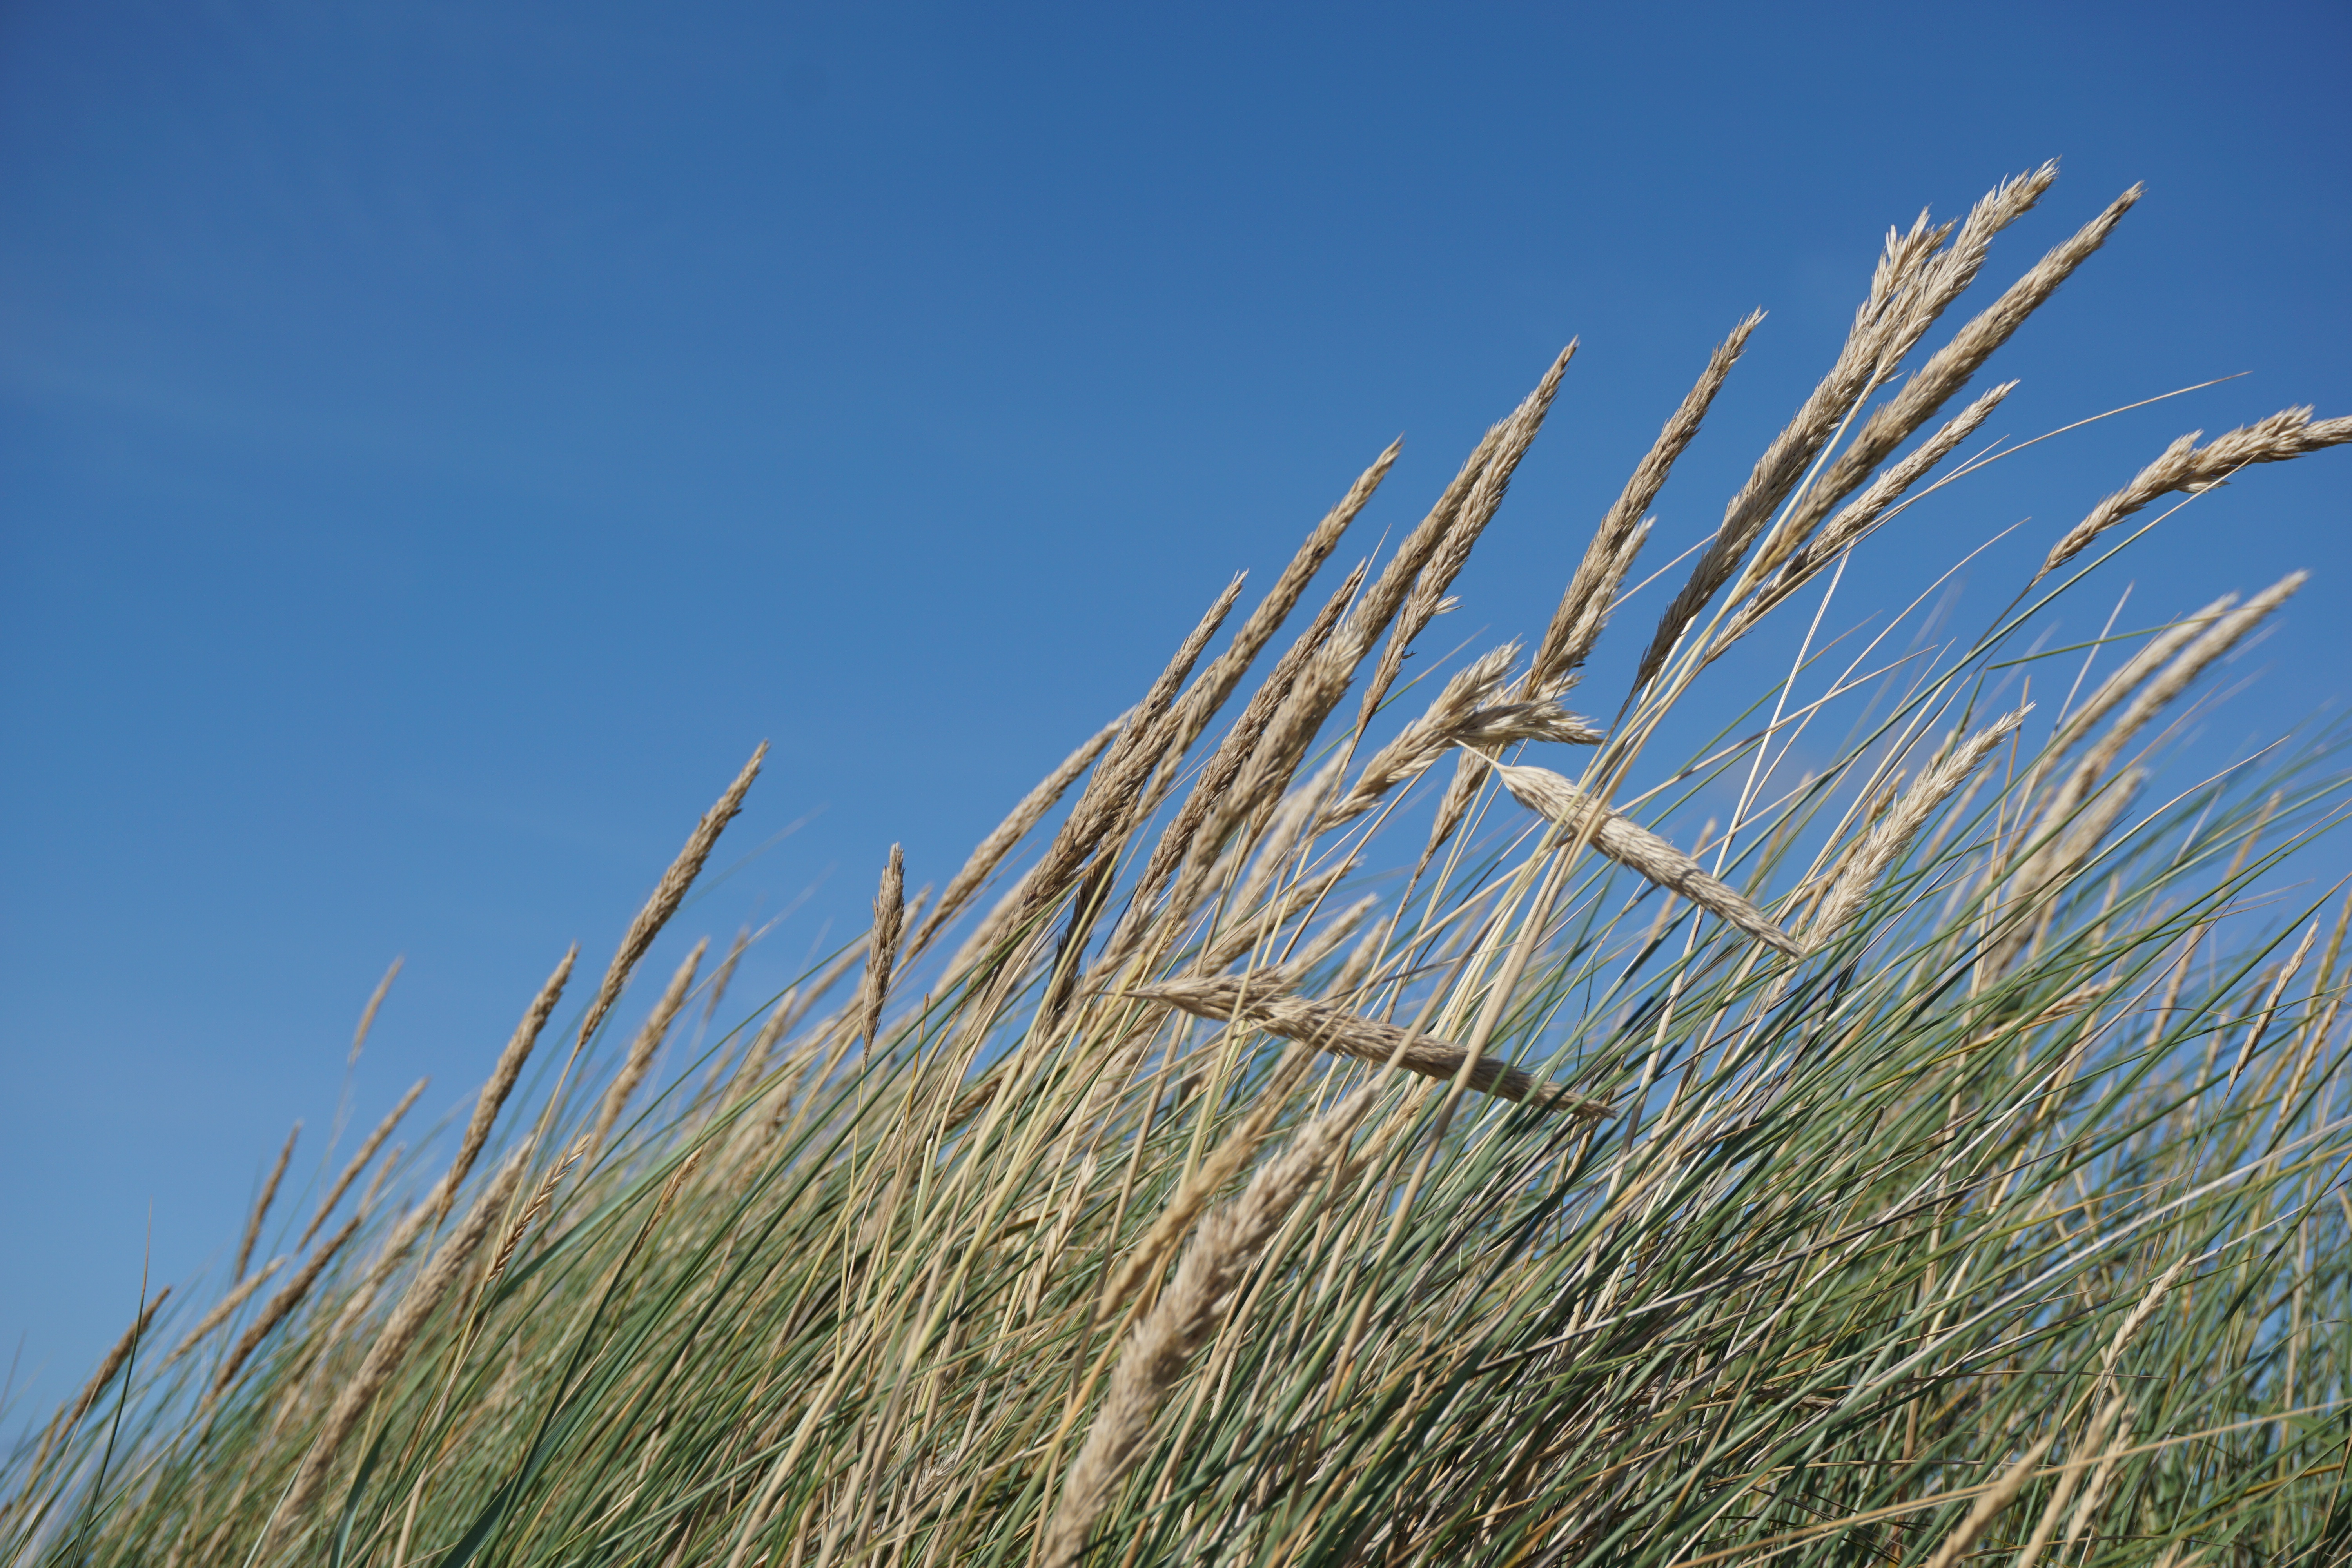
landscape, nature, grass, branch, plant, sky, field, meadow, wheat, prairie, sunlight, dune, flower, wind, crop, agriculture, grassland, landscapes, north sea, ecosystem, flowering plant, dike, grass family, land plant, phragmites